Daizangi (Hazara tribe)

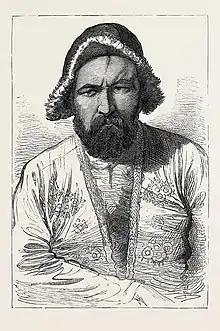
An 1879 portrait of a Daizangi Hazara

Daizangi, also spelled as Dai Zangi,, is one of the major tribes of the ethnic Hazaras mostly in central Afghanistan. They inhabit in Yakawlang, Panjab and Waras districts of Bamyan Province, Lal Wa Sarjangal in Ghor Province, Shahristan district in Daykundi Province and Ab Kamari District in Badghis Province.